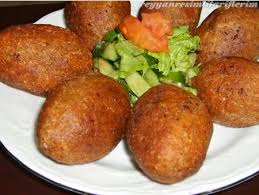
Yemek: icli_kofte